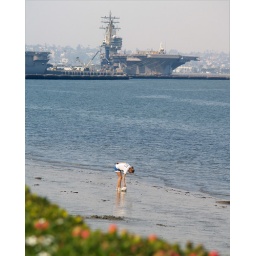
Coronado Park with the Navy yard in the back ground and smoke filled sky